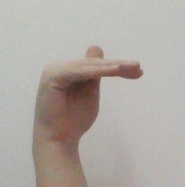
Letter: khaa